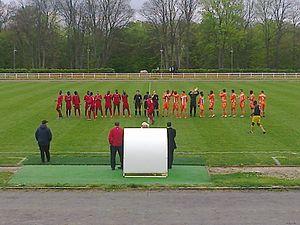
Bobigny est une commune française située dans le département de la Seine-Saint-Denis, dont elle est la préfecture, en région Île-de-France. Ses habitants sont appelés les Balbyniens.